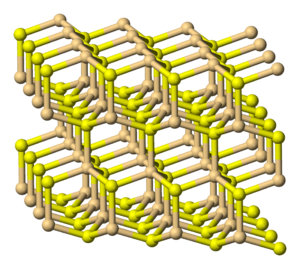
La greenockite est une espèce minérale composée de sulfure de cadmium β à structure cristalline hexagonale de formule CdS. Il s'agit d'un minéral rare, assez dense et dur, mais fragile, véritable pigment minéral dont la teinte peut varier du jaune à l'orange, parfois au rouge brique et au brun, qui se forme en surface, par altération des blendes ou autres minéraux riches en cadmium, ou dans les gisements profonds où pénètre l'eau.